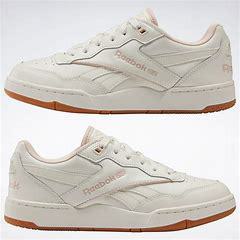
Brand: Reebok
Model: BB 4000 Ii